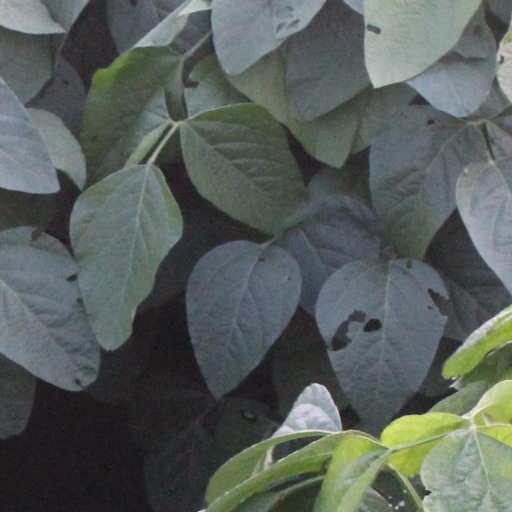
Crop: soybean